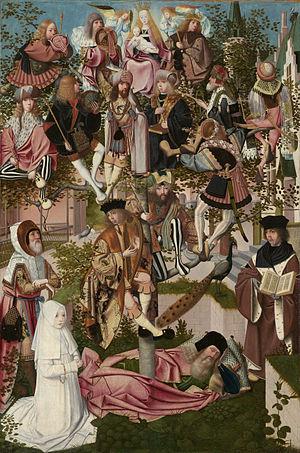
Geertgen tot Sint Jans, en français Gérard de Saint-Jean tire son nom de la confrérie de Saint-Jean, où il passa ses dernières années. Probablement né en 1460 ou 1465 à Leyde, Pays-Bas et décédé en 1490 ou 1495 à Haarlem, Pays-Bas, il fut un peintre de l'école des Primitifs flamands au XVᵉ siècle.